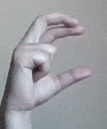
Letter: thal